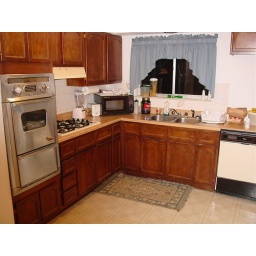
Cabinets most likely original to house, circa 1964. wall oven most certainly original. vinyl flooring is in 3 layers.